Rickenbacker

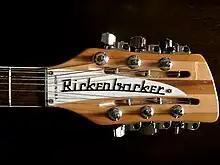
The typical 12-string headstock, with the slotted tuners for the octave strings

Beatles guitarist George Harrison bought a 420 during a brief visit to the United States in 1963. In February 1964, while in New York City, F.C. Hall of Rickenbacker met with the band and their manager and gave Harrison a 360/12, the second electric twelve-string built by Rickenbacker. This instrument became a key part of the Beatles' sound on their LP "A Hard Day's Night" and other Beatles songs through late 1964. Harrison played this guitar sporadically throughout the remainder of his life.